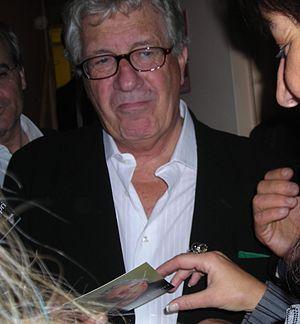
Peppino di Capri, de son vrai nom Giuseppe Faiella est un auteur-compositeur, chanteur et pianiste italien.